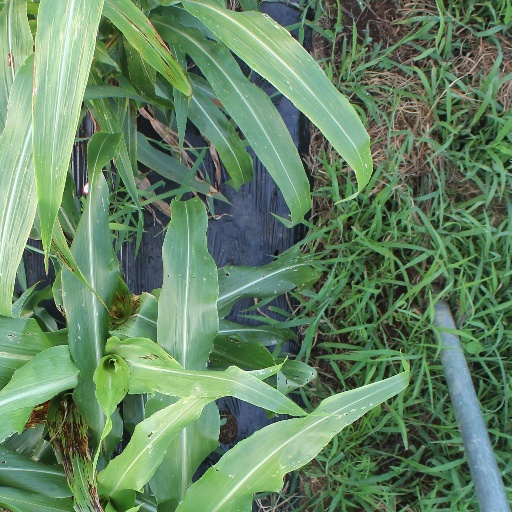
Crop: sorghum